Fred Billington

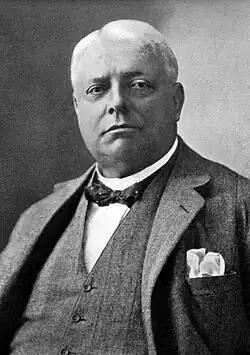
Fred Billington

Fred Billington (1 July 1854 – 2 November 1917) was an English singer and actor, best known for his performances in baritone roles of the Savoy Operas with the D'Oyly Carte Opera Company. His career with the company began in 1879 and continued with brief interruptions until his death in 1917.